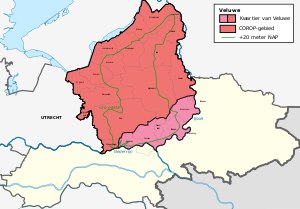
Veluwe
Veluwes beliggenhed.
Veluwe er et skovområde i de centrale områder af Nederlandene, i provinsen Gelderland.